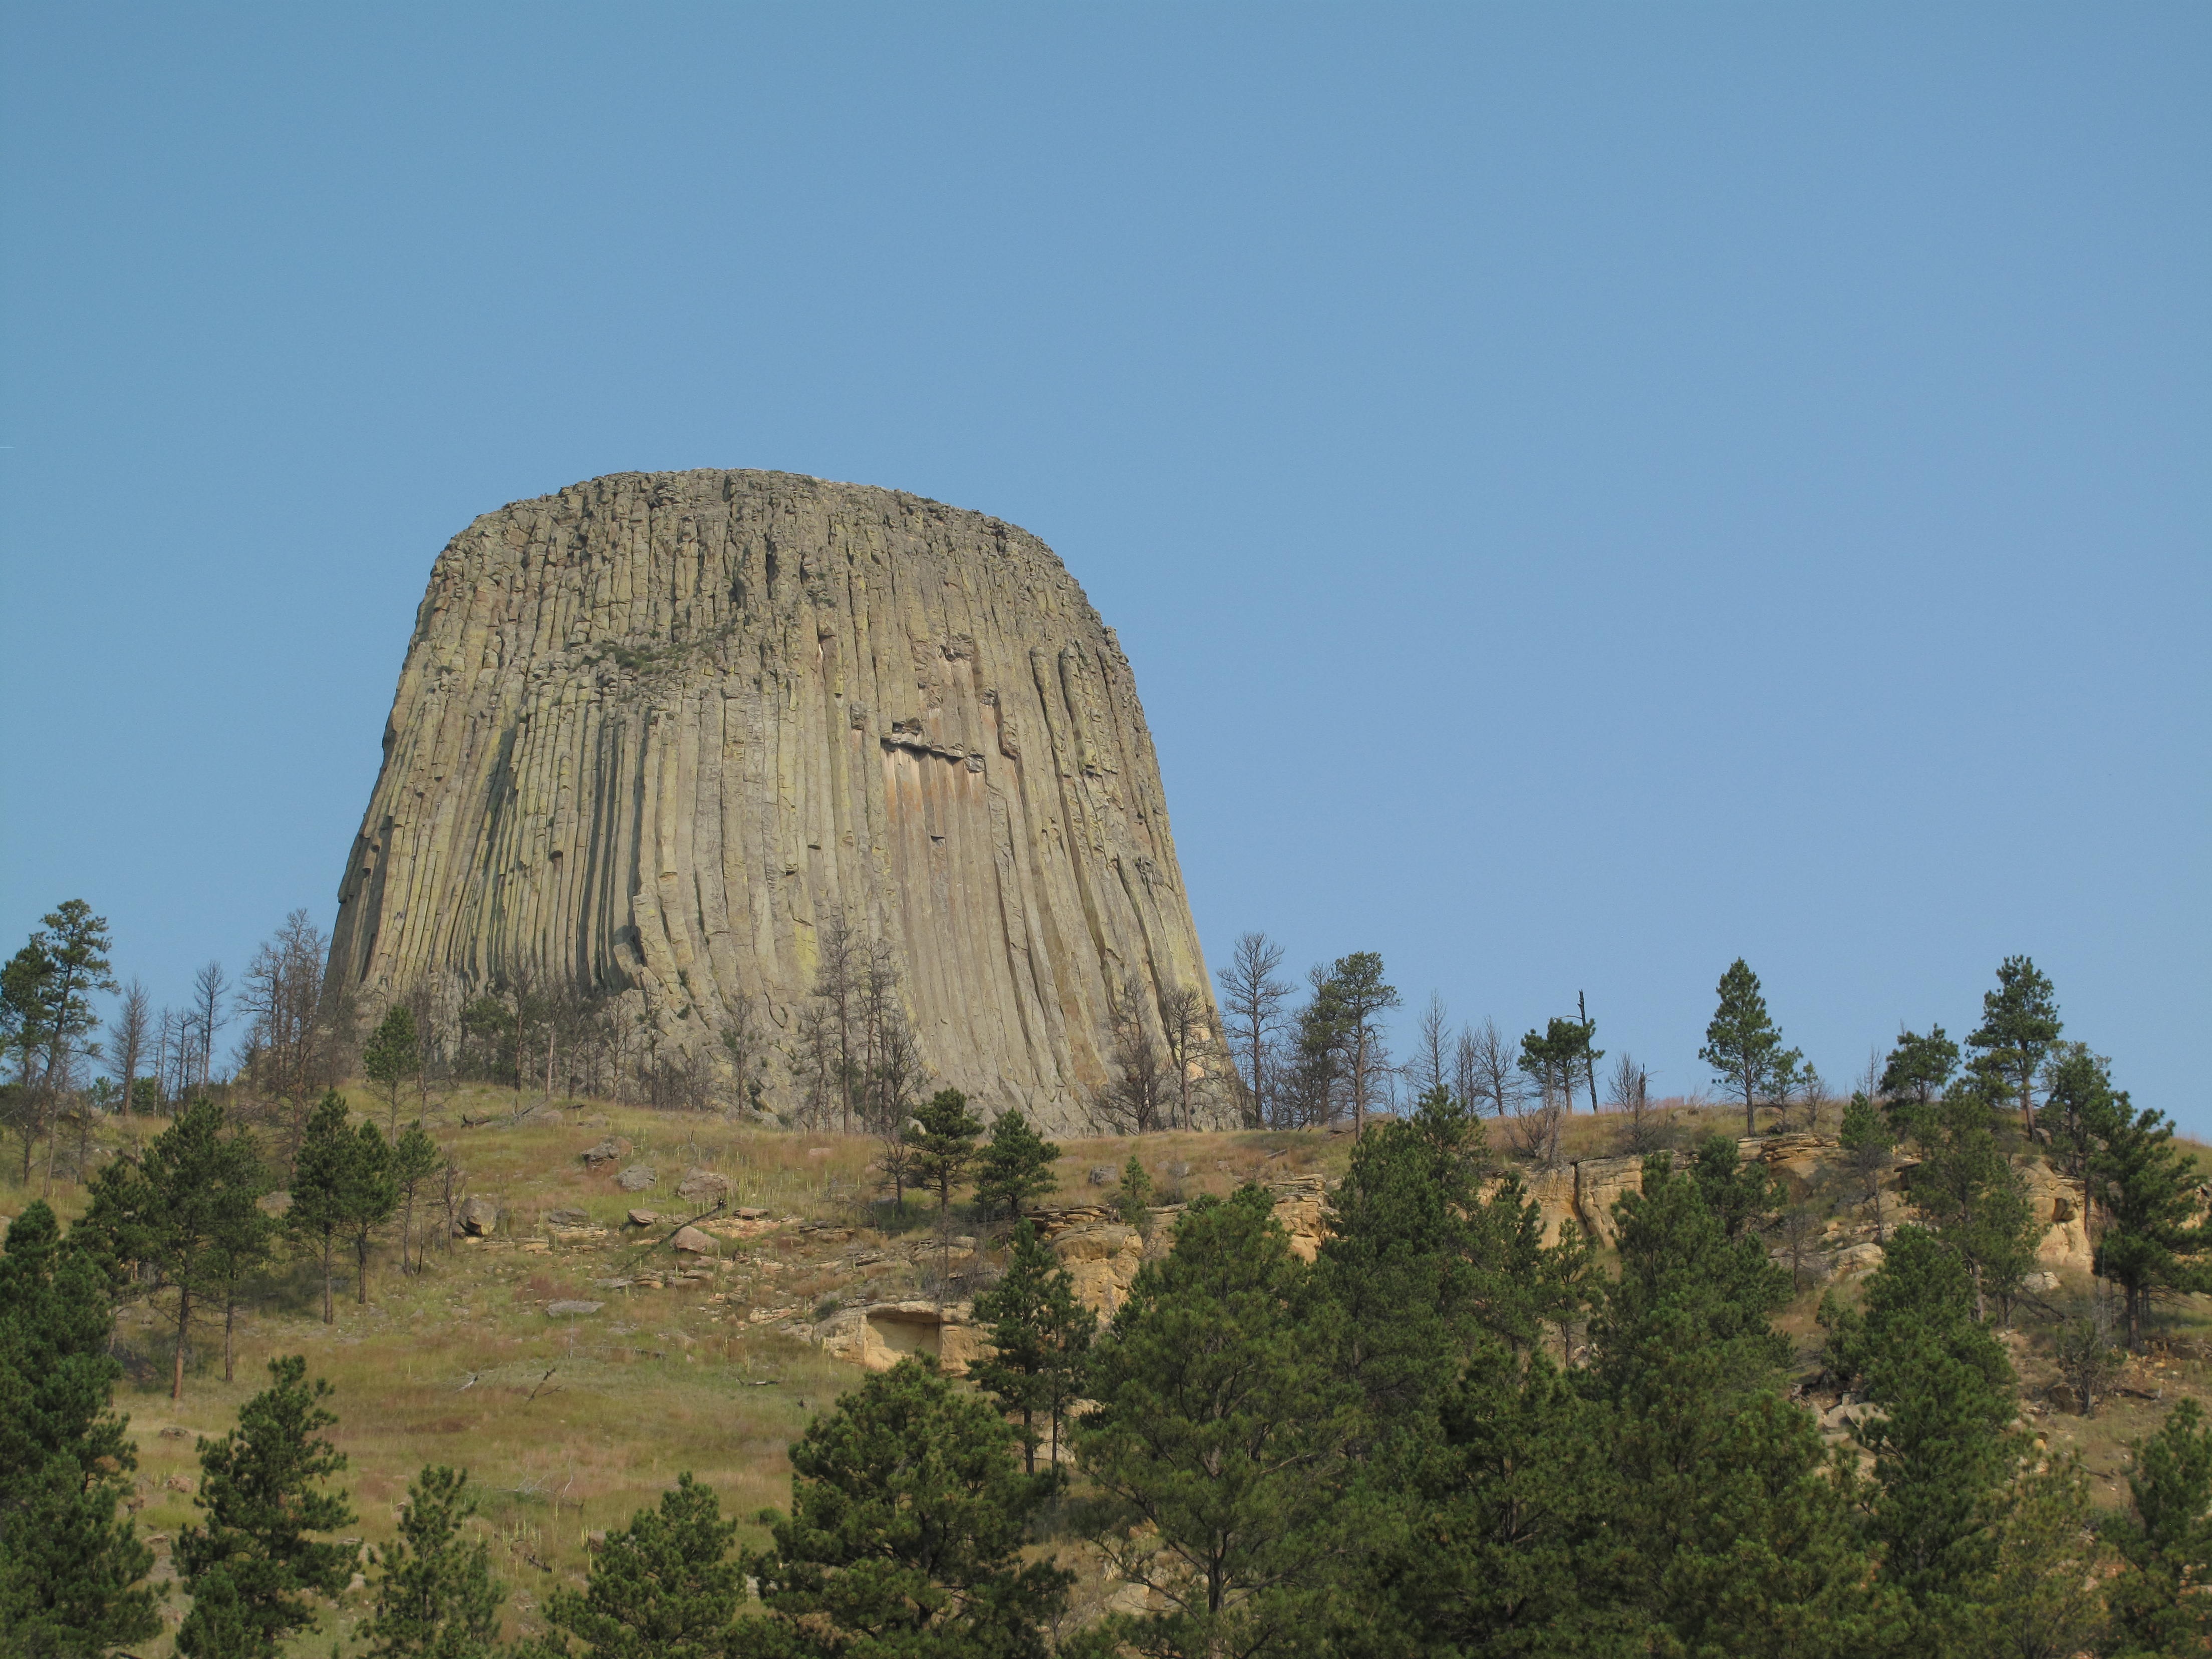
tree, rock, wilderness, mountain, hill, monument, cliff, park, landmark, terrain, national park, national, geology, wyoming, ecosystem, butte, monolith, biome, ancient history, devil's tower, woody plant, mountainous landforms